Steve Bartlett

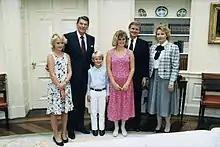
Bartlett and his family with President Ronald Reagan in 1986

Bartlett served as a U.S. Representative from 1983 until his resignation in 1991. He won the open seat over former state Representative Kay Bailey Hutchison, later the state treasurer, U.S. Senator, and an unsuccessful gubernatorial candidate in 2010. The position became vacant when the long-term Republican incumbent, James M. Collins ran unsuccessfully for the U.S. Senate against the Democrat Lloyd M. Bentsen, Jr., of Houston.